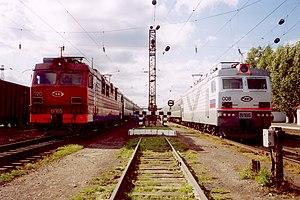
Deux locomotives électriques VL65 sur le Transsibérien Русский: Два электровоза ВЛ65-020 и 008 на Транссибирской магистрали